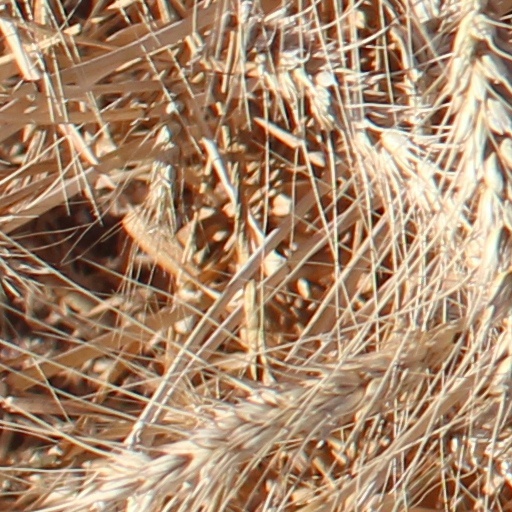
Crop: wheat